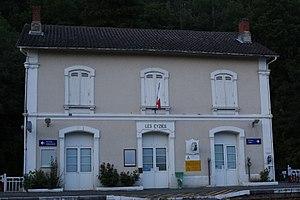
Façade sud-ouest de la gare des Eyzies.
La gare des Eyzies est une gare ferroviaire française de la ligne de Niversac à Agen, située sur le territoire de la commune des Eyzies-de-Tayac-Sireuil, dans le département de la Dordogne, en région Nouvelle-Aquitaine, à proximité de l'abri de Cro-Magnon ouvert au public depuis 2014.